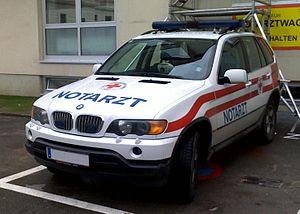
Le service d'aide médicale urgente, connu aussi comme 15 ou centre 15 en France, est le centre de régulation médicosanitaire des urgences d'une région sanitaire. C’est un service d’urgence qui répond à la demande d'aide médicale urgente, c'est-à-dire l'assistance pré-hospitalière aux victimes d'accidents ou d'affections soudaines en état critique. Le médecin régulateur du SAMU régule les ressources de soins urgents dont il reçoit continuellement les disponibilités et oriente les patients vers les services les plus adaptés à leurs cas.